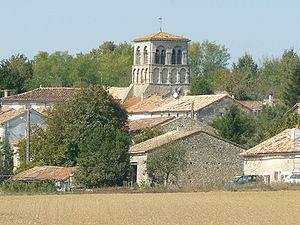
église de St-Germain-de-Montbron (16), France
Saint-Germain-de-Montbron est une commune du Sud-Ouest de la France, située dans le département de la Charente.